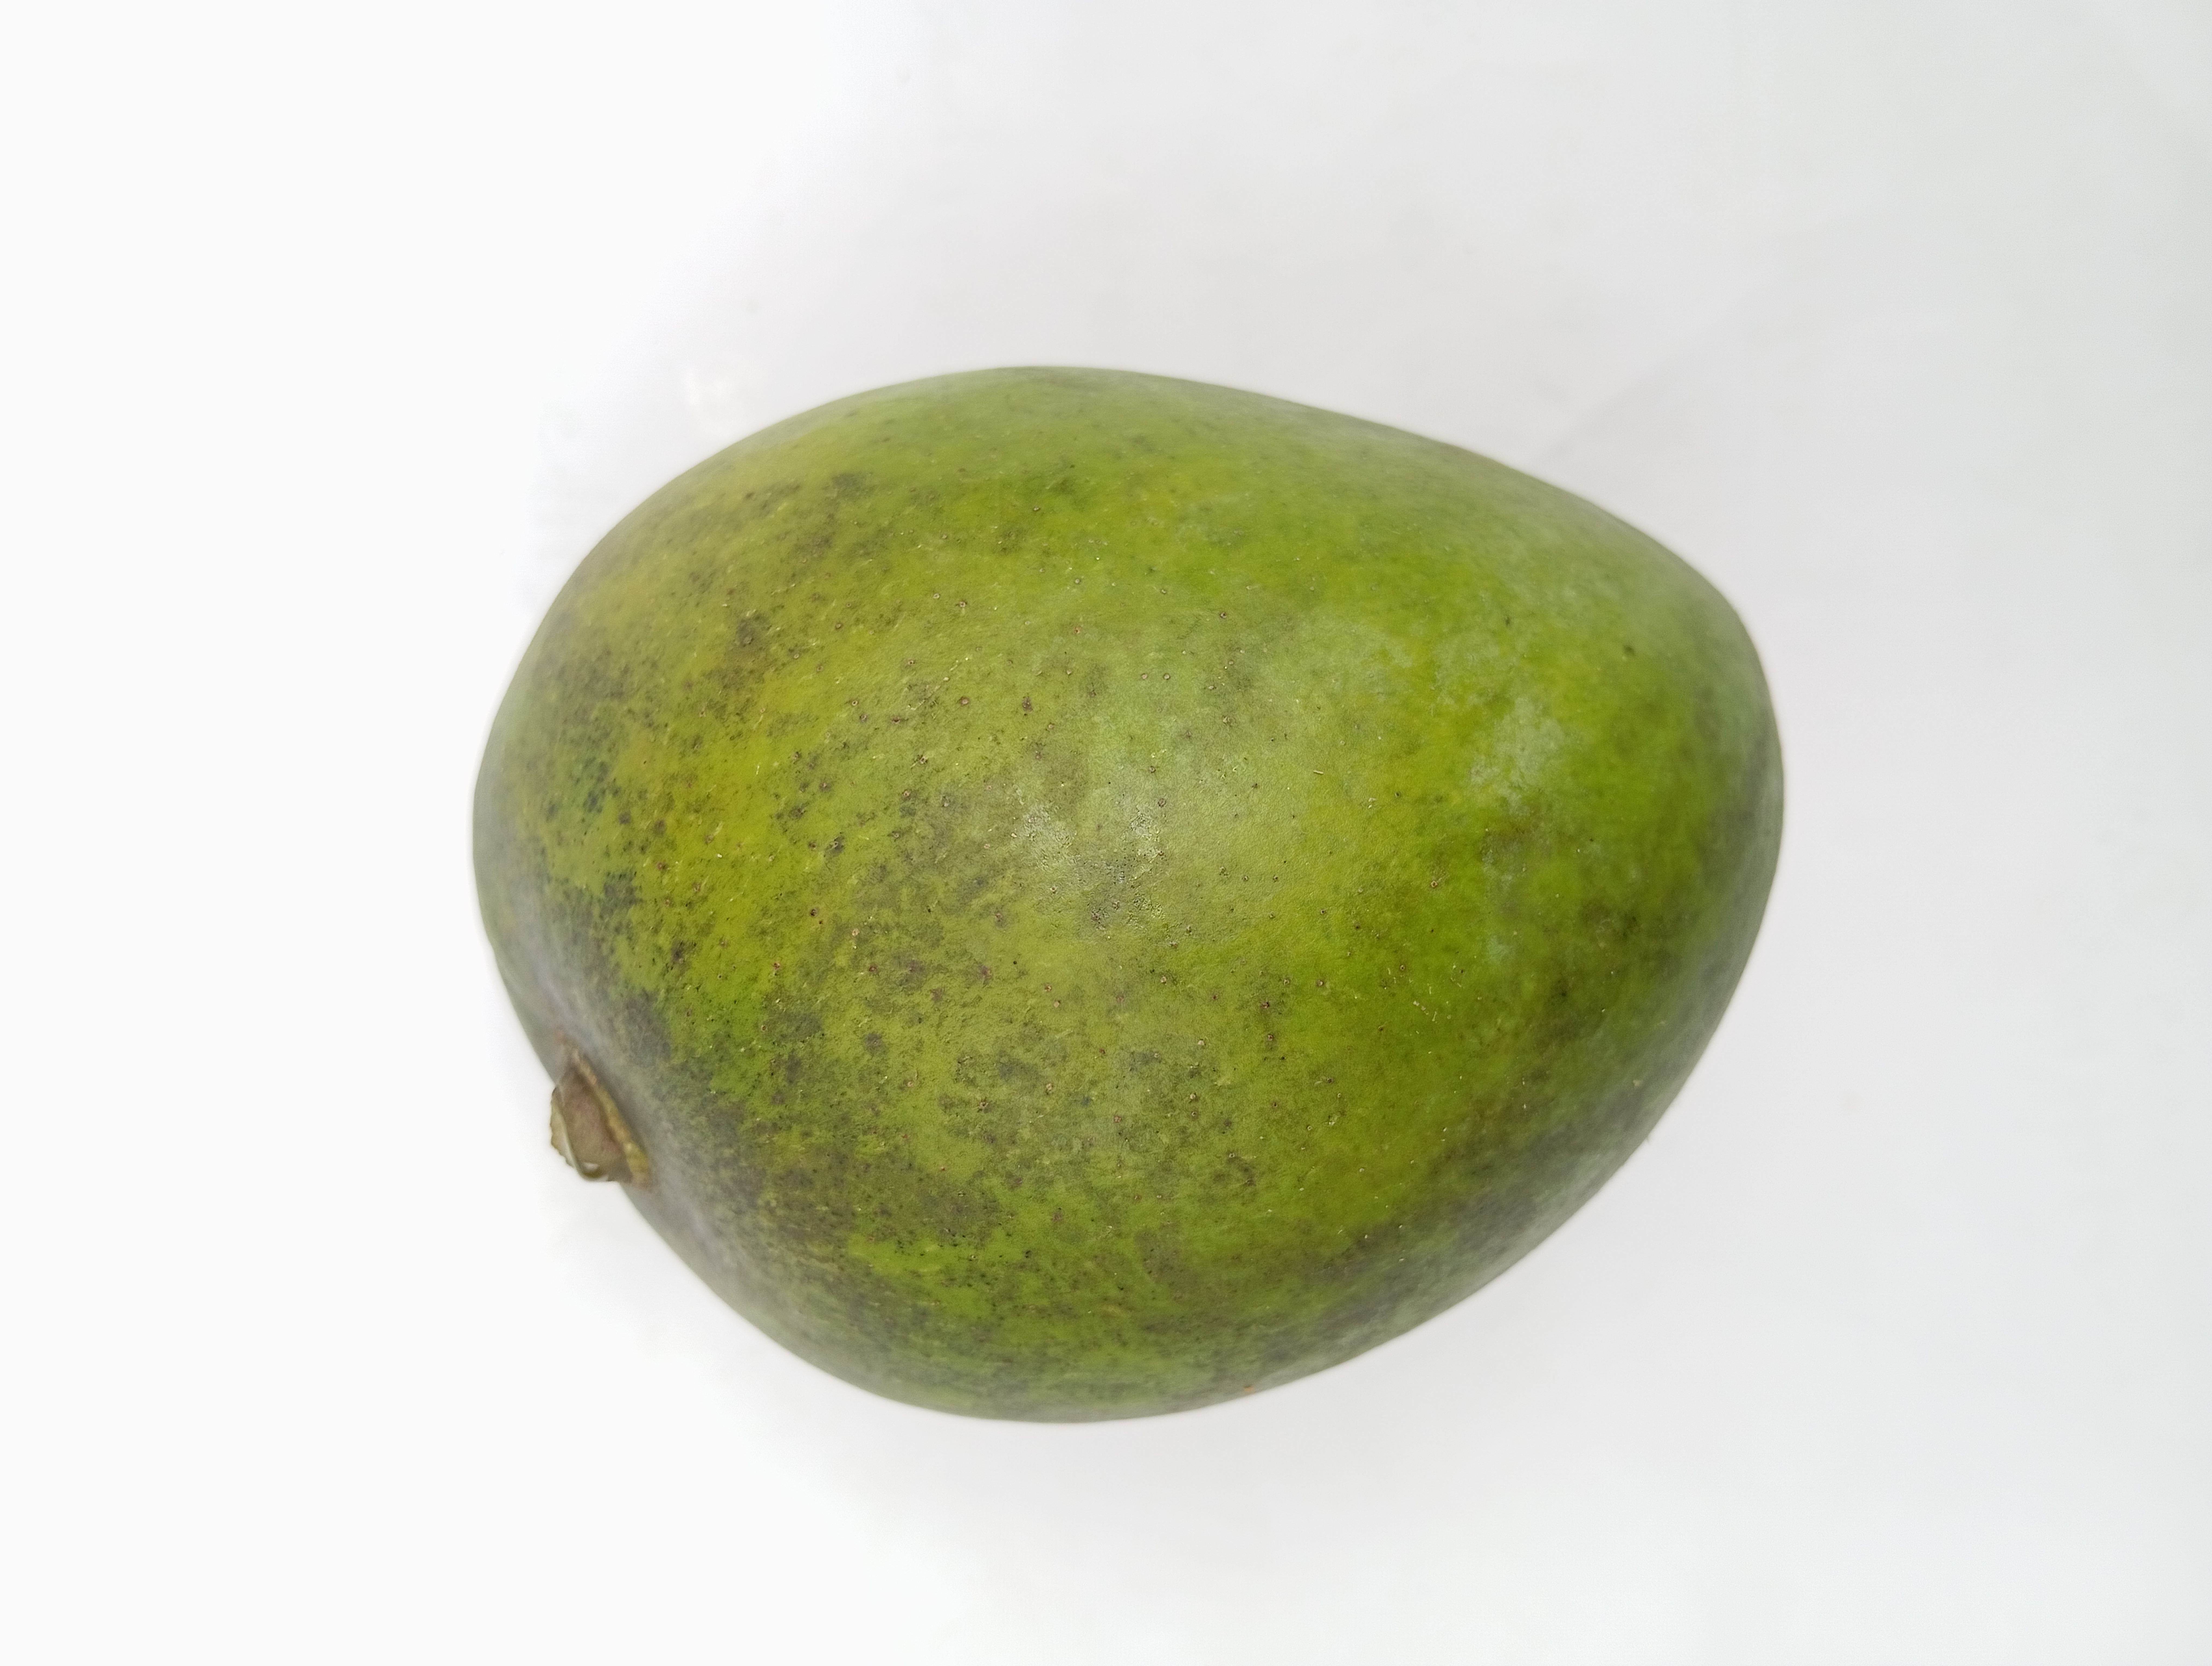
Mango variety: Harivanga